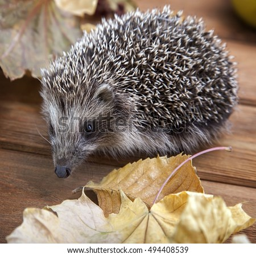
young hedgehog in autumn leaves on the wooden floor